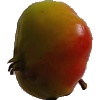
Label: Apple Red Yellow 2